The King and I

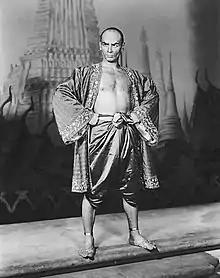
Yul Brynner in the original production of "The King and I"

Although the part of the King was only a supporting role to Lawrence's Anna, Hammerstein and Rodgers thought it essential that a well-known theatrical actor play it. The obvious choice was Rex Harrison, who had played the King in the movie, but he was booked, as was Noël Coward. Alfred Drake, the original Curly in "Oklahoma!", made contractual demands which were deemed too high. With time running short before rehearsals, finding an actor to play the King became a major concern. Mary Martin, the original Nellie Forbush in "South Pacific", suggested that her co-star in a 1946 musical set in China, "Lute Song", try for the role. Rodgers recounted the audition of the Russian-American performer, Yul Brynner: